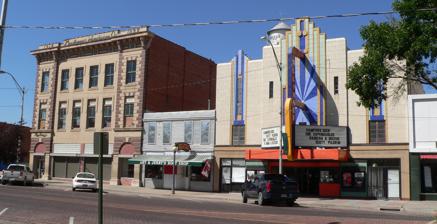
Building: Alliance Commercial Historic District
Country: United States of America
Year built: 1893
Historic district in Nebraska, United States United States historic place Alliance Commercial Historic District U.S. National Register of Historic Places U.S. Historic district District buildings in 2011 Show map of Nebraska Show map of the United States Location Roughly along Box Butte Ave., Alliance, Nebraska Coordinates 42°5′53″N 102°52′15″W / 42.09806°N 102.87083°W / 42.09806; -102.87083 Area 17.4 acres (7.0 ha) Built 1893 Architectural style Romanesque , Mission/Spanish Revival NRHP reference No. 07000180 Added to NRHP March 21, 2007 The Alliance Commercial Historic District , located roughly along Box Butte Ave. in Alliance, Nebraska is a historic district that was listed on the National Register of Historic Places in 2007.  It includes Romanesque and Mission/Spanish Revival architecture amidst its 44 contributing buildings over 17.4 acres (7.0 ha). The city of Alliance was founded in 1888 with the arrival of a railroad.  Its commercial district, which includes some '"high style"' buildings including an Art Deco theatre and a neo-classical style post office, are included in the district along with other late 1800s and early 1900s buildings.  Its oldest buildings date from 1893.  Its NRHP nomination asserted that the district was mostly intact and "is able to evoke a sense of historic time and place." References